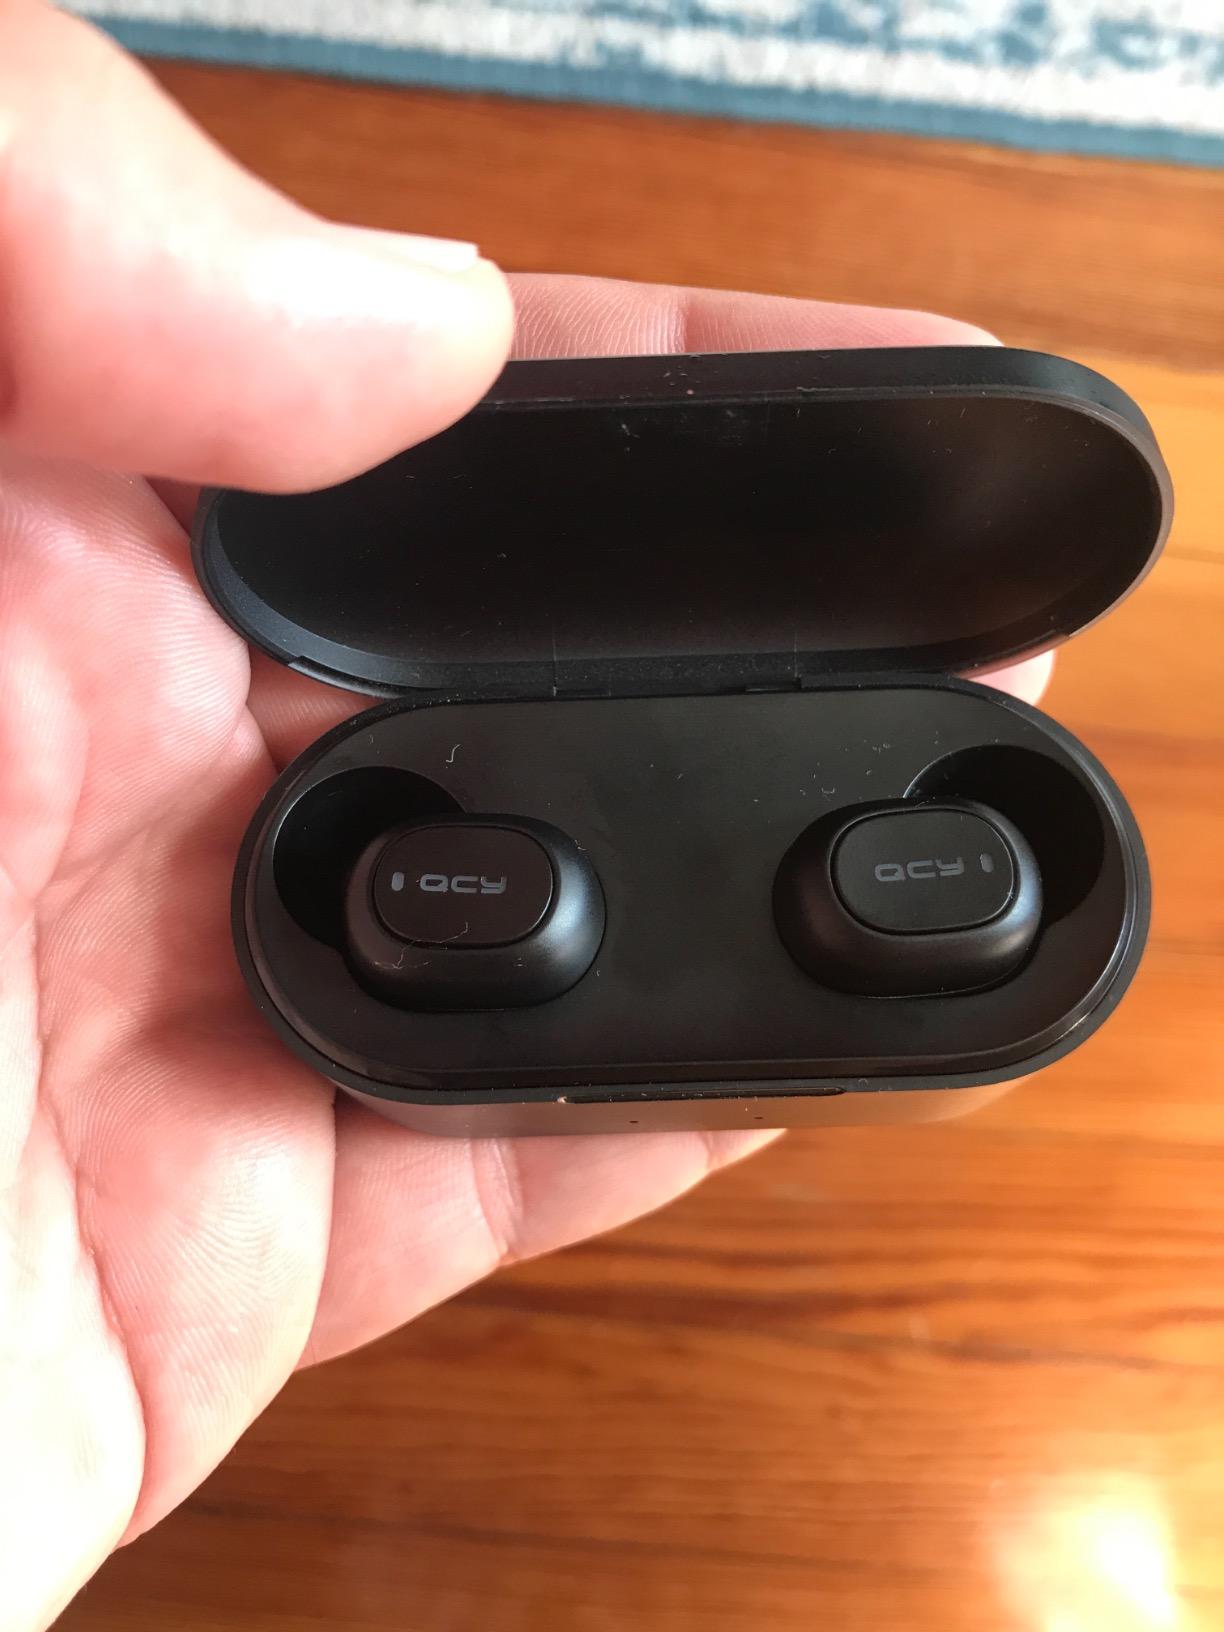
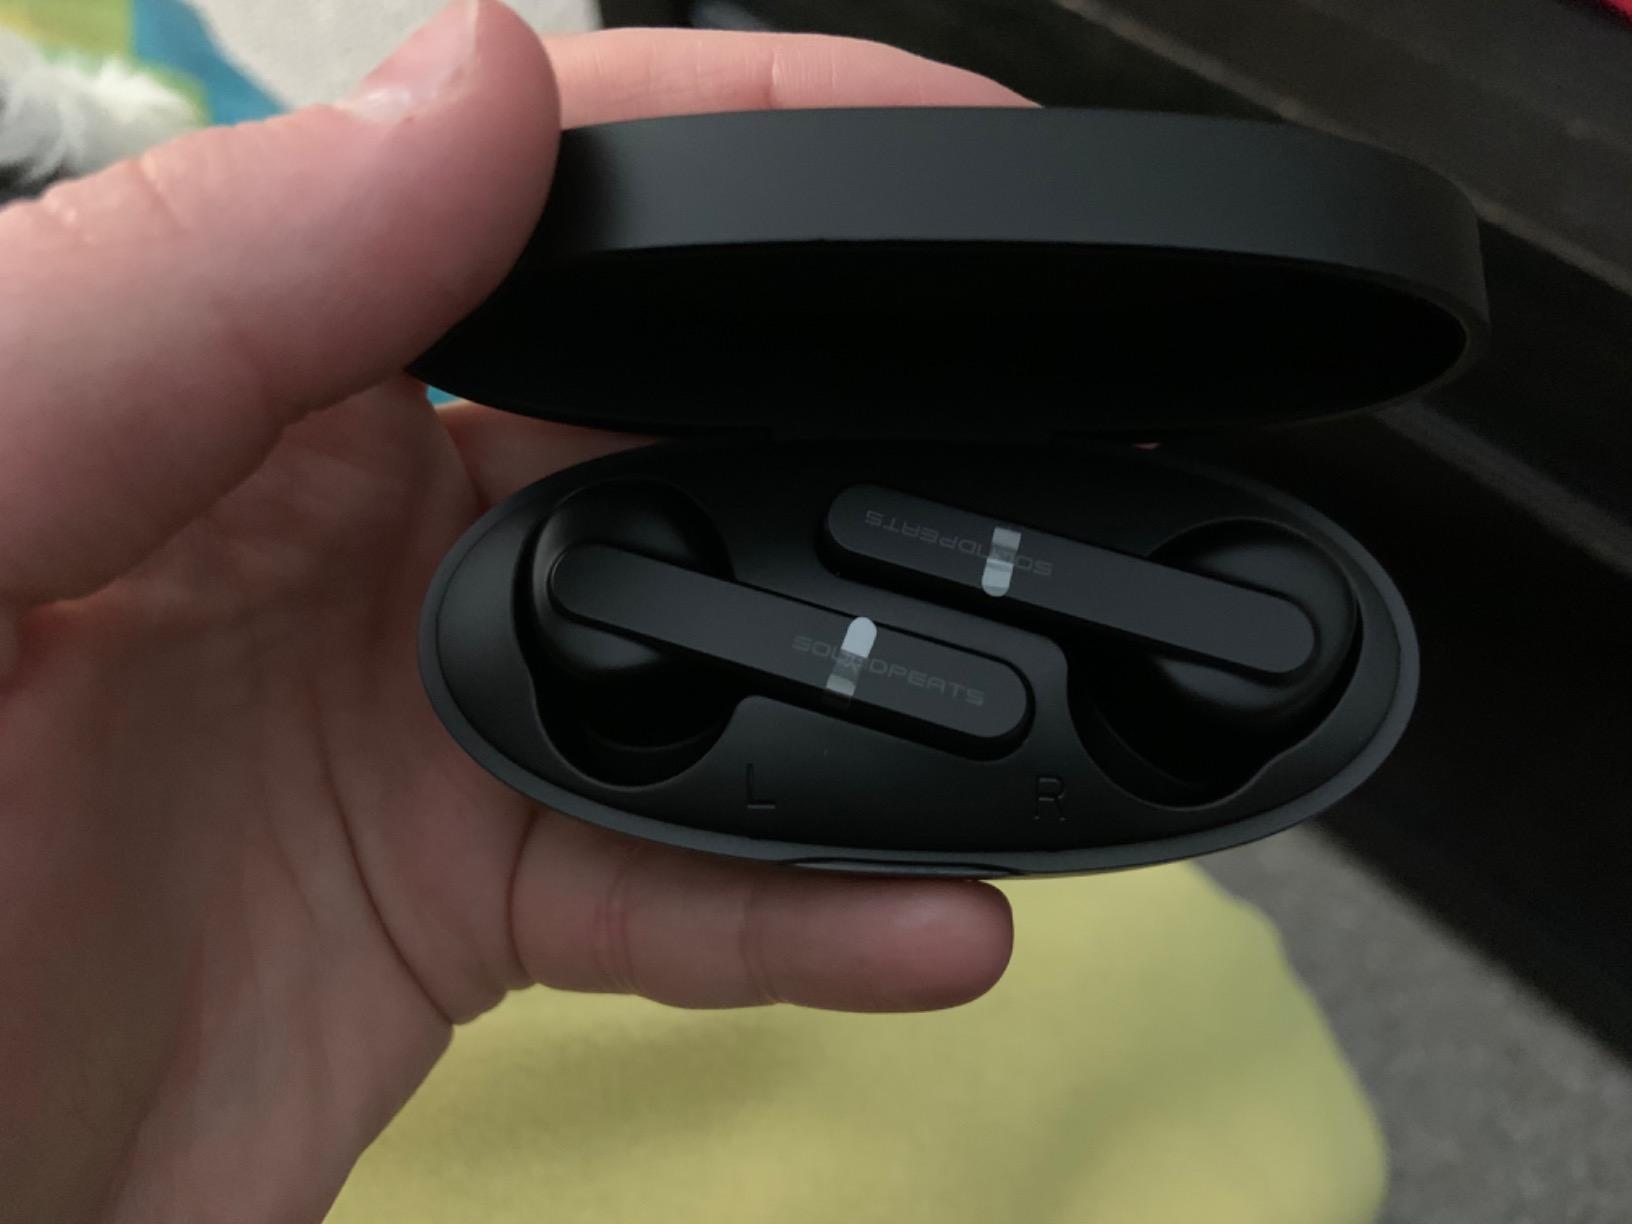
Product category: earbuds
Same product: no